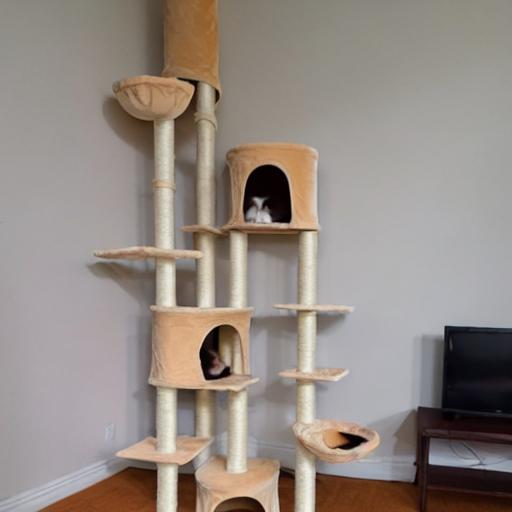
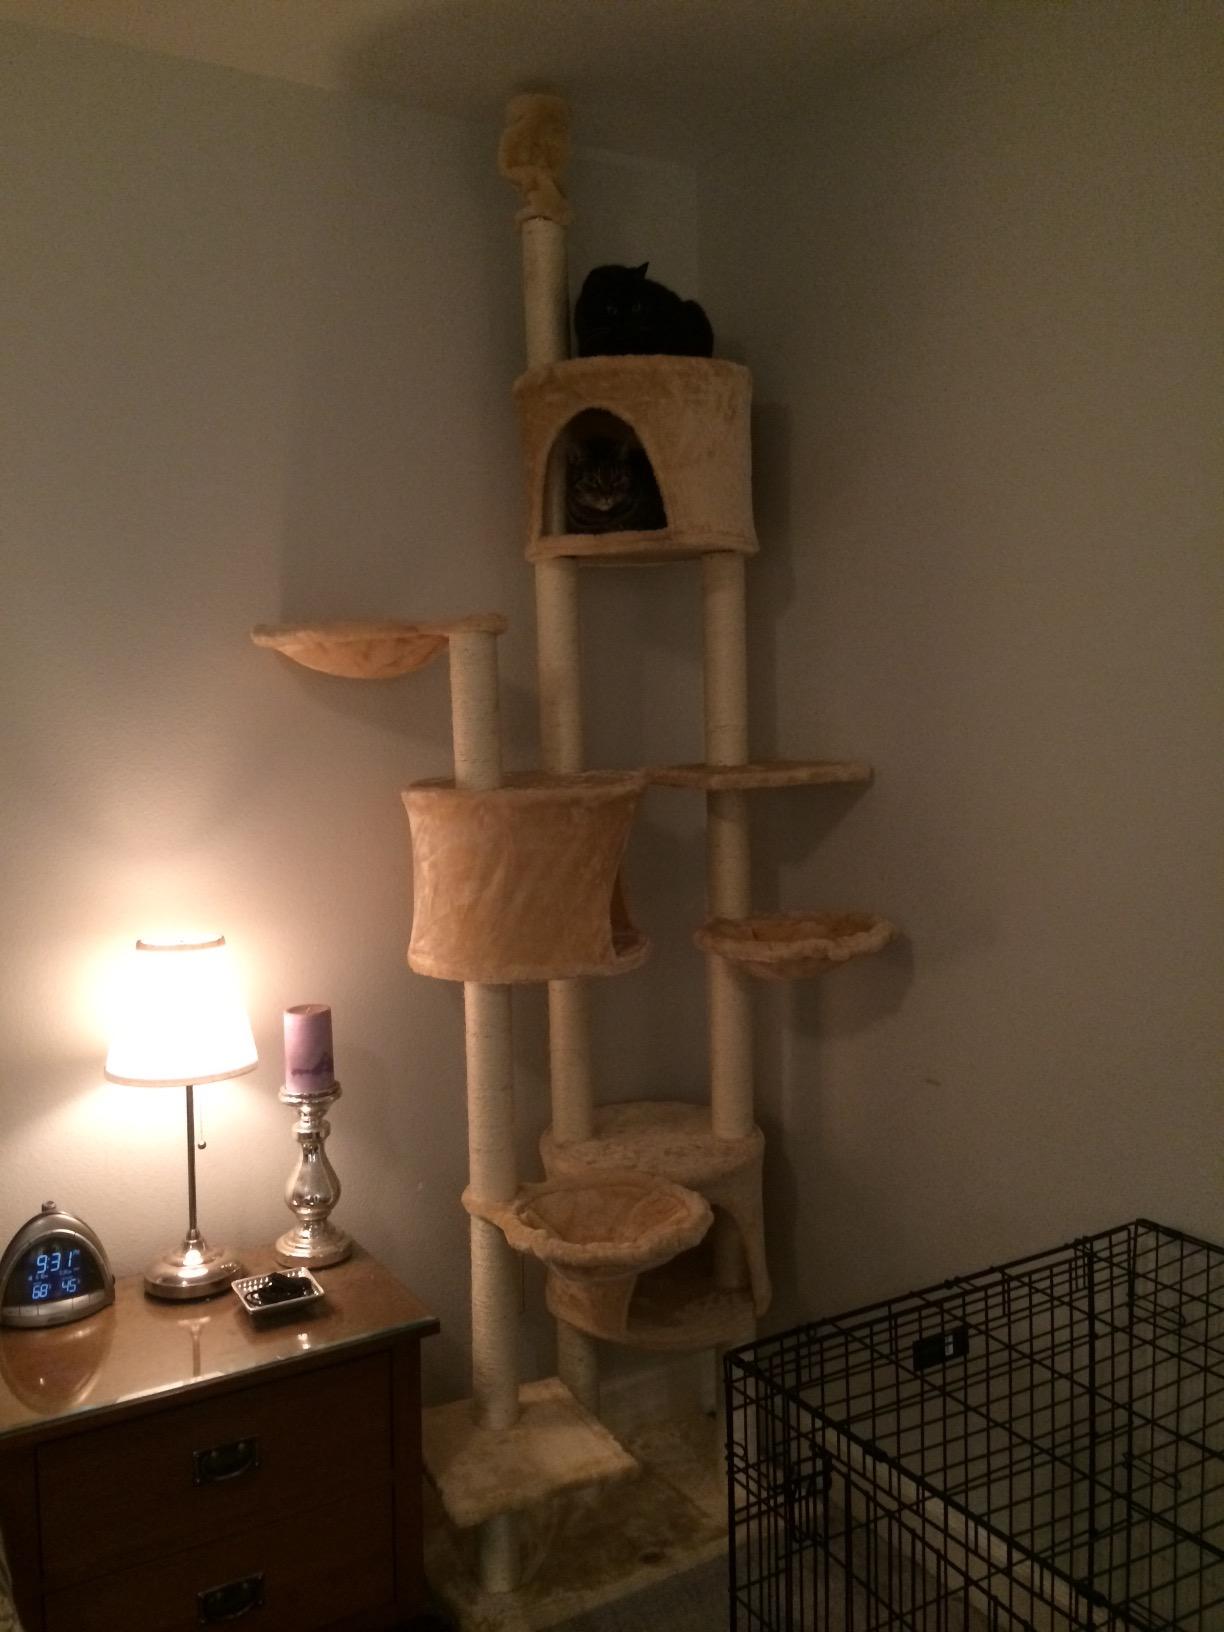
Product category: items_cat tree
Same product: no